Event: Nepal Earthquake
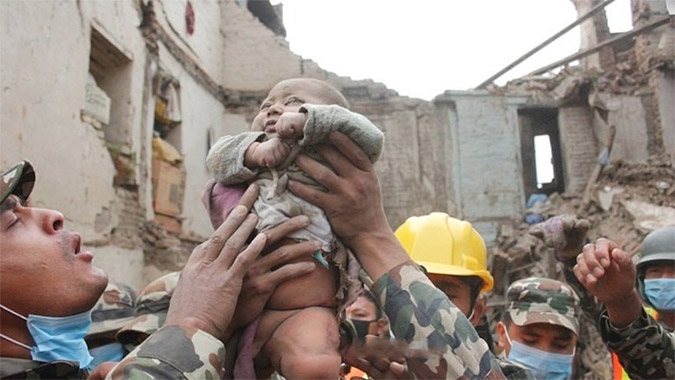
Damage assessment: damage